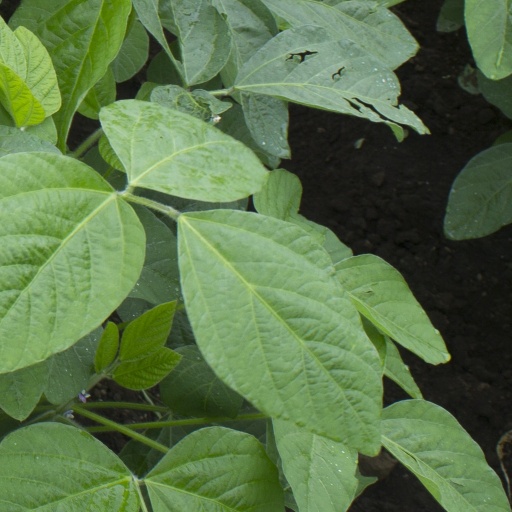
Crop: soybean